Justin Timberlake

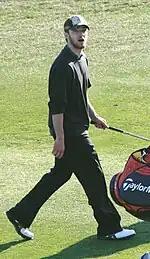
Timberlake in 2006

Timberlake has been referred to as the "President of Pop" and "Prince of Pop" by contemporary journalists. In a 2016 article of "The Hollywood Reporter", editor Scott Feinberg stated Timberlake is "widely regarded as one of the greatest all-around entertainers in the history of show business".